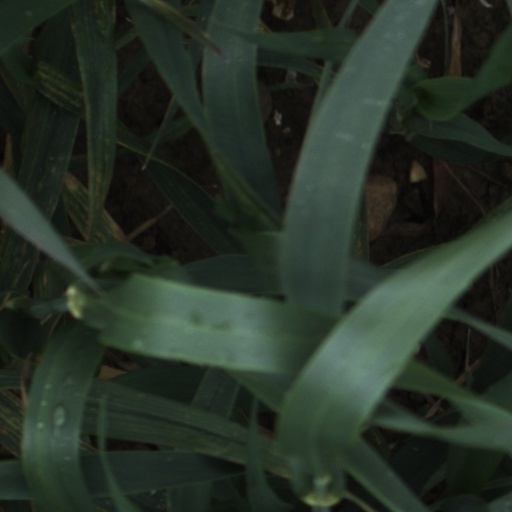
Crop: wheat